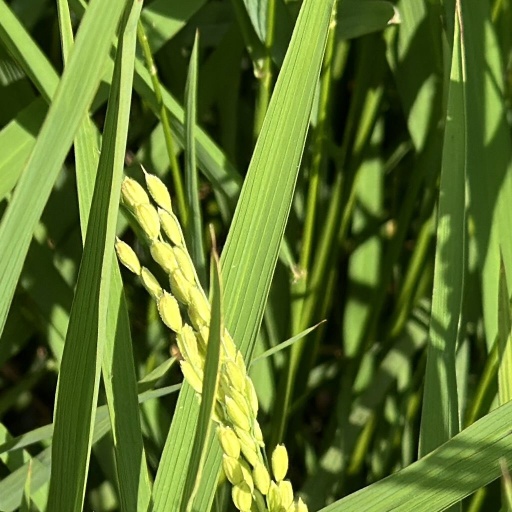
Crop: rice